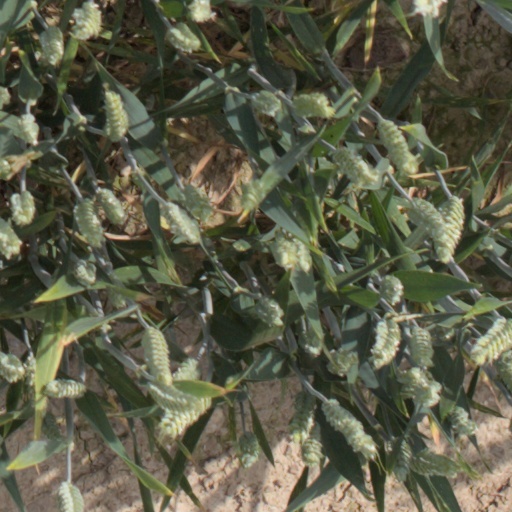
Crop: wheat